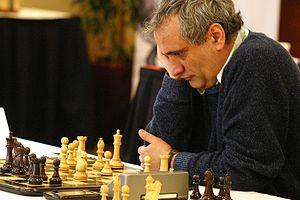
Dmitri Borisovitch Gourevitch ou Dmitry Gurevich est un joueur d'échecs américain d'origine russe né le 11 septembre 1956 à Moscou en Union soviétique.